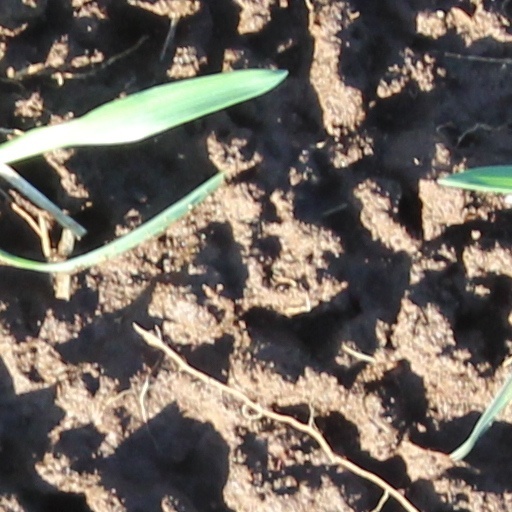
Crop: wheat